Cold-weather warfare

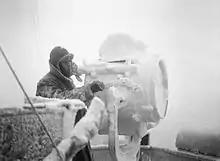
Rime ice on a signal projector on the cruiser, HMS "Sheffield" (C24), escorting a 1941 Arctic convoy to the Soviet Union in World War II

The Finnish Army used ski troops during the Winter War and the Second World War in which the numerically superior but road-bound Soviet forces were vulnerable to attack by mobile, white-clad ski troops, approaching from untracked, frozen terrain.